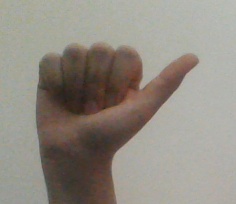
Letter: dhad